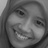
Emotion: happy